Jan Szembek (diplomat)

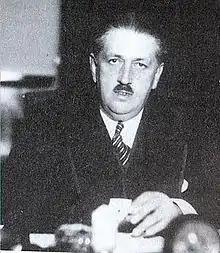

Jan Szembek (11 July 1881 – 9 July 1945) was a Polish diplomat, one of the most influential ones in the final years of the Second Polish Republic and a close associate of Józef Beck.